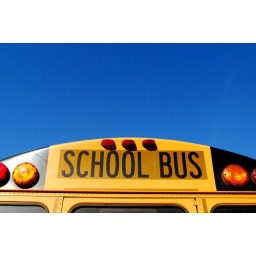
Yellow school bus against a blue sky in Carolina